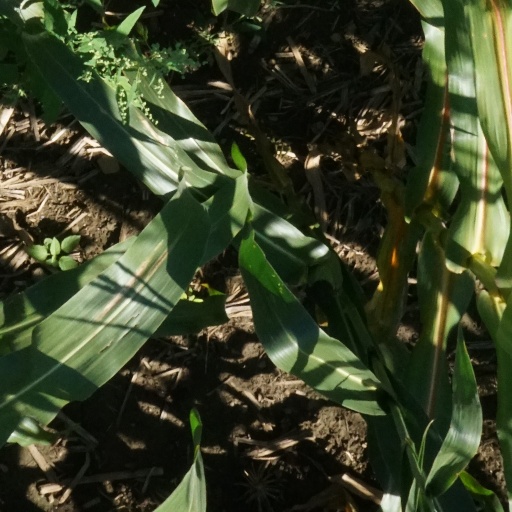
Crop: maize; corn